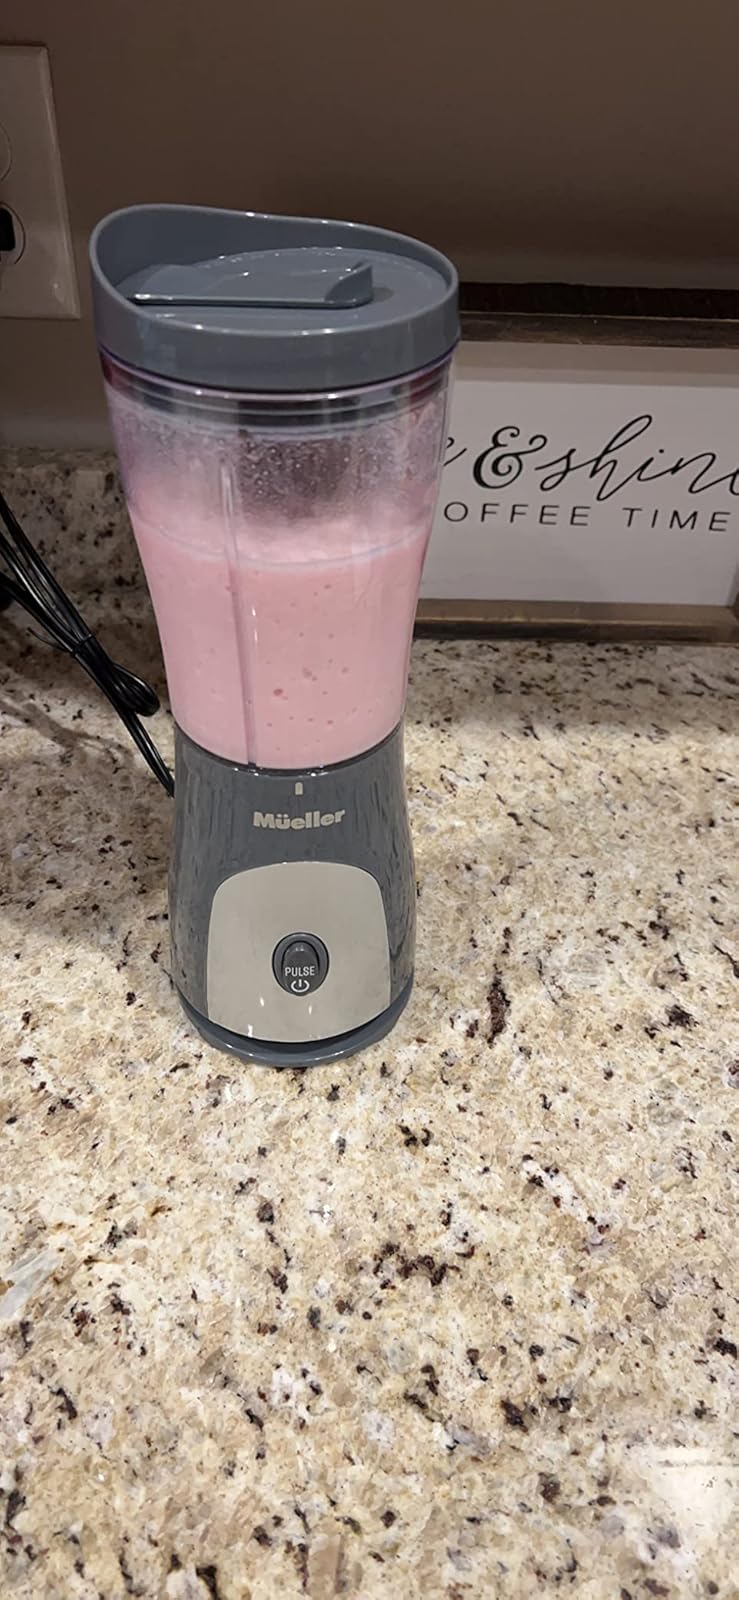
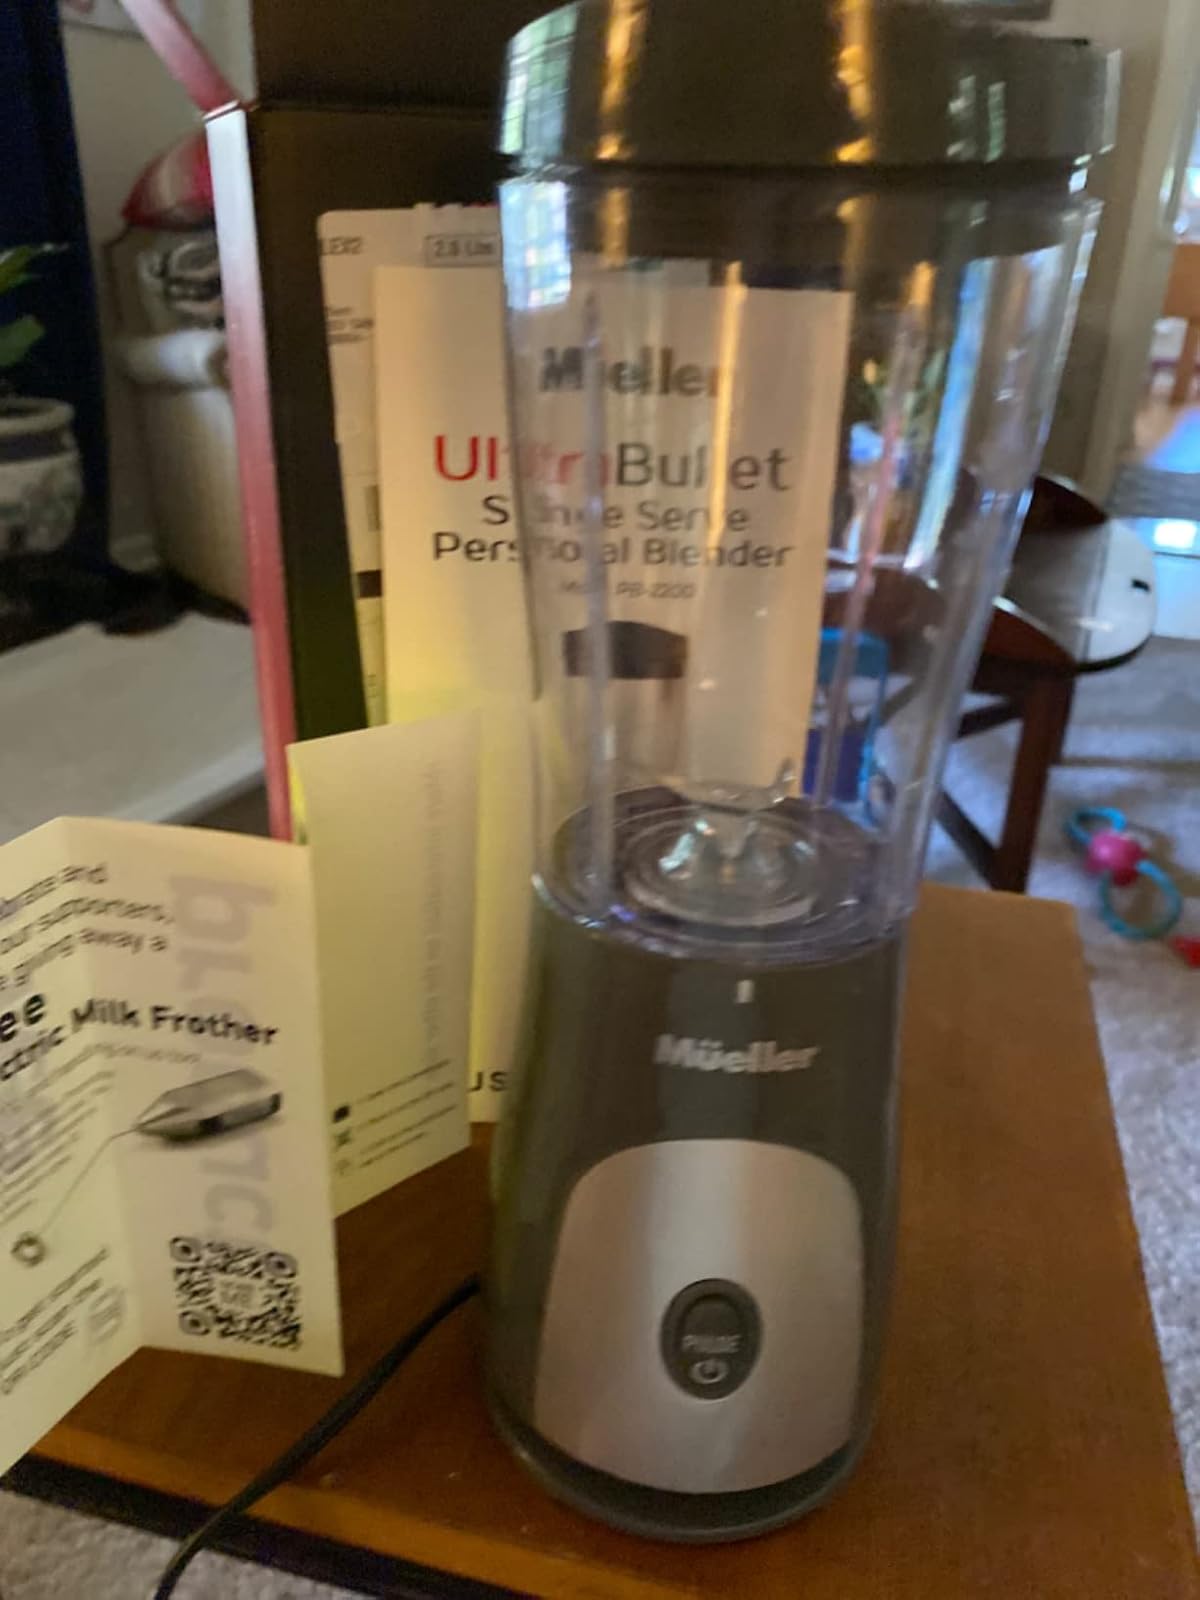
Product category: items_blender
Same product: yes